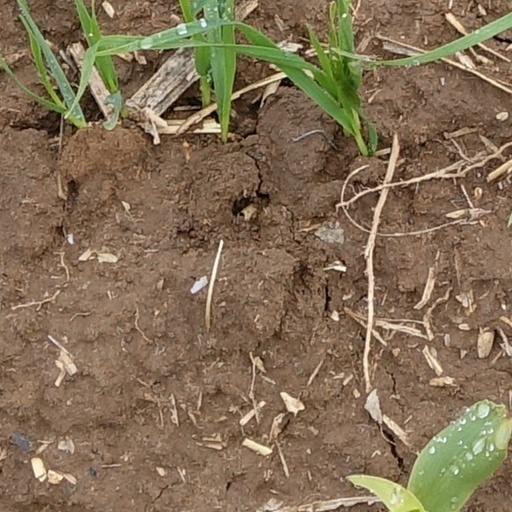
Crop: wheat